Pernell Roberts

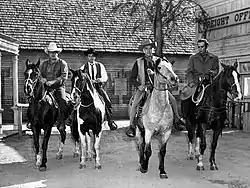
Dan Blocker, Michael Landon, Lorne Greene, and Roberts in "Bonanza", 1959

Roberts had high hopes for what he could contribute to "Bonanza" and was disappointed with the direction of the show, and the limitations imposed on his "Bonanza" character and on his acting range. In a newspaper interview, he said, "I haven't grown at all since the series began...I have an impotent role. Wherever I turn there's the father image."